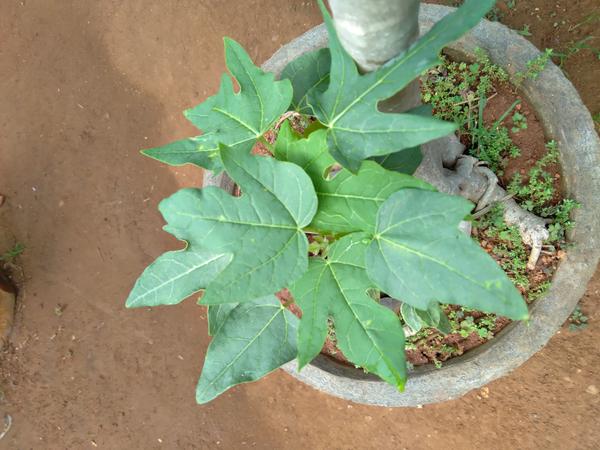
Plant: Pappaya